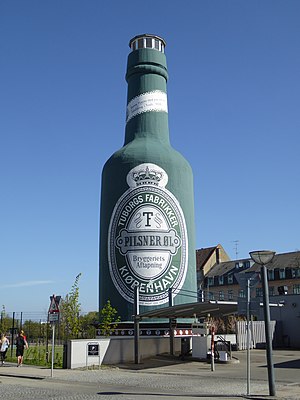
Tuborgflasken
Tuborgflasken i 2018.
Tuborgflasken er et observationstårn, der blev opført på det gamle Halmtorv i København i forbindelse med Den Nordiske Industri-, Landbrugs- og Kunstudstilling i Kjøbenhavn 1888. Arkitekt var Viggo Klein.